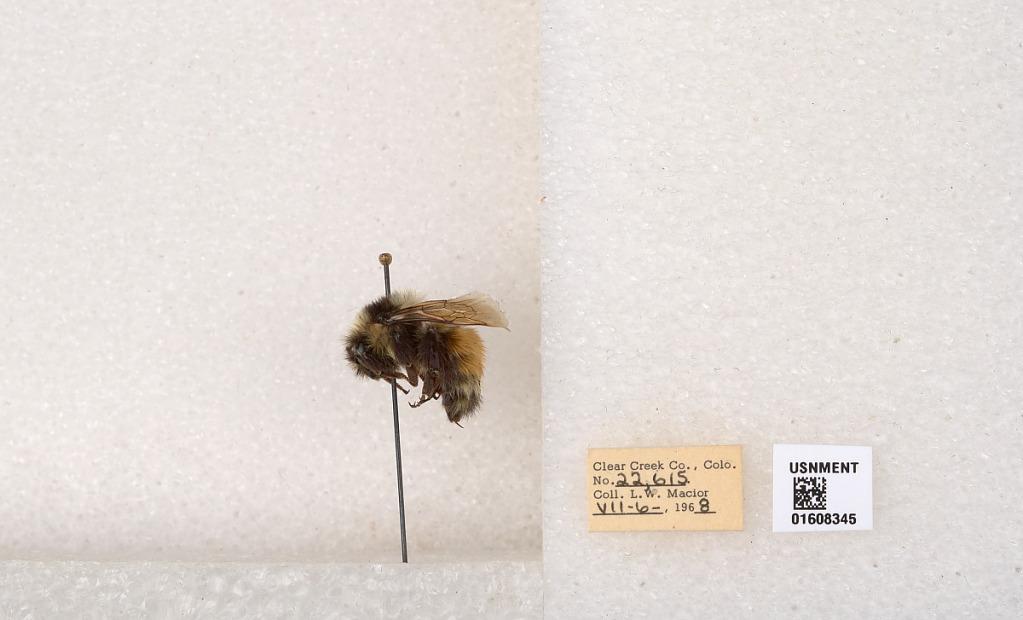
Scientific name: Bombus (Pyrobombus) sylvicola Kirby
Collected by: L. Macior
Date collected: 1968-7-6
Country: United States
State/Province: Colorado
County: Clear Creek
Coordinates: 39.6891, -105.644